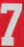
Number: 7